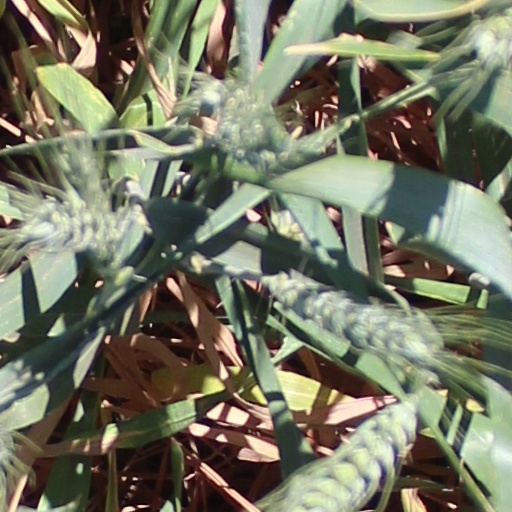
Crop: wheat